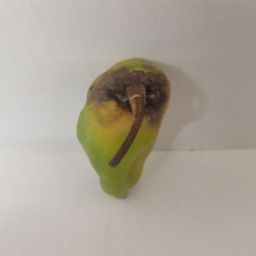
Crop: New Mexico Green Chile
Quality: Damaged